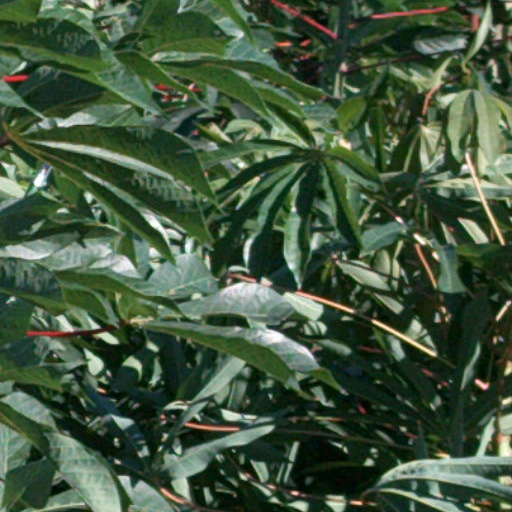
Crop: cassava